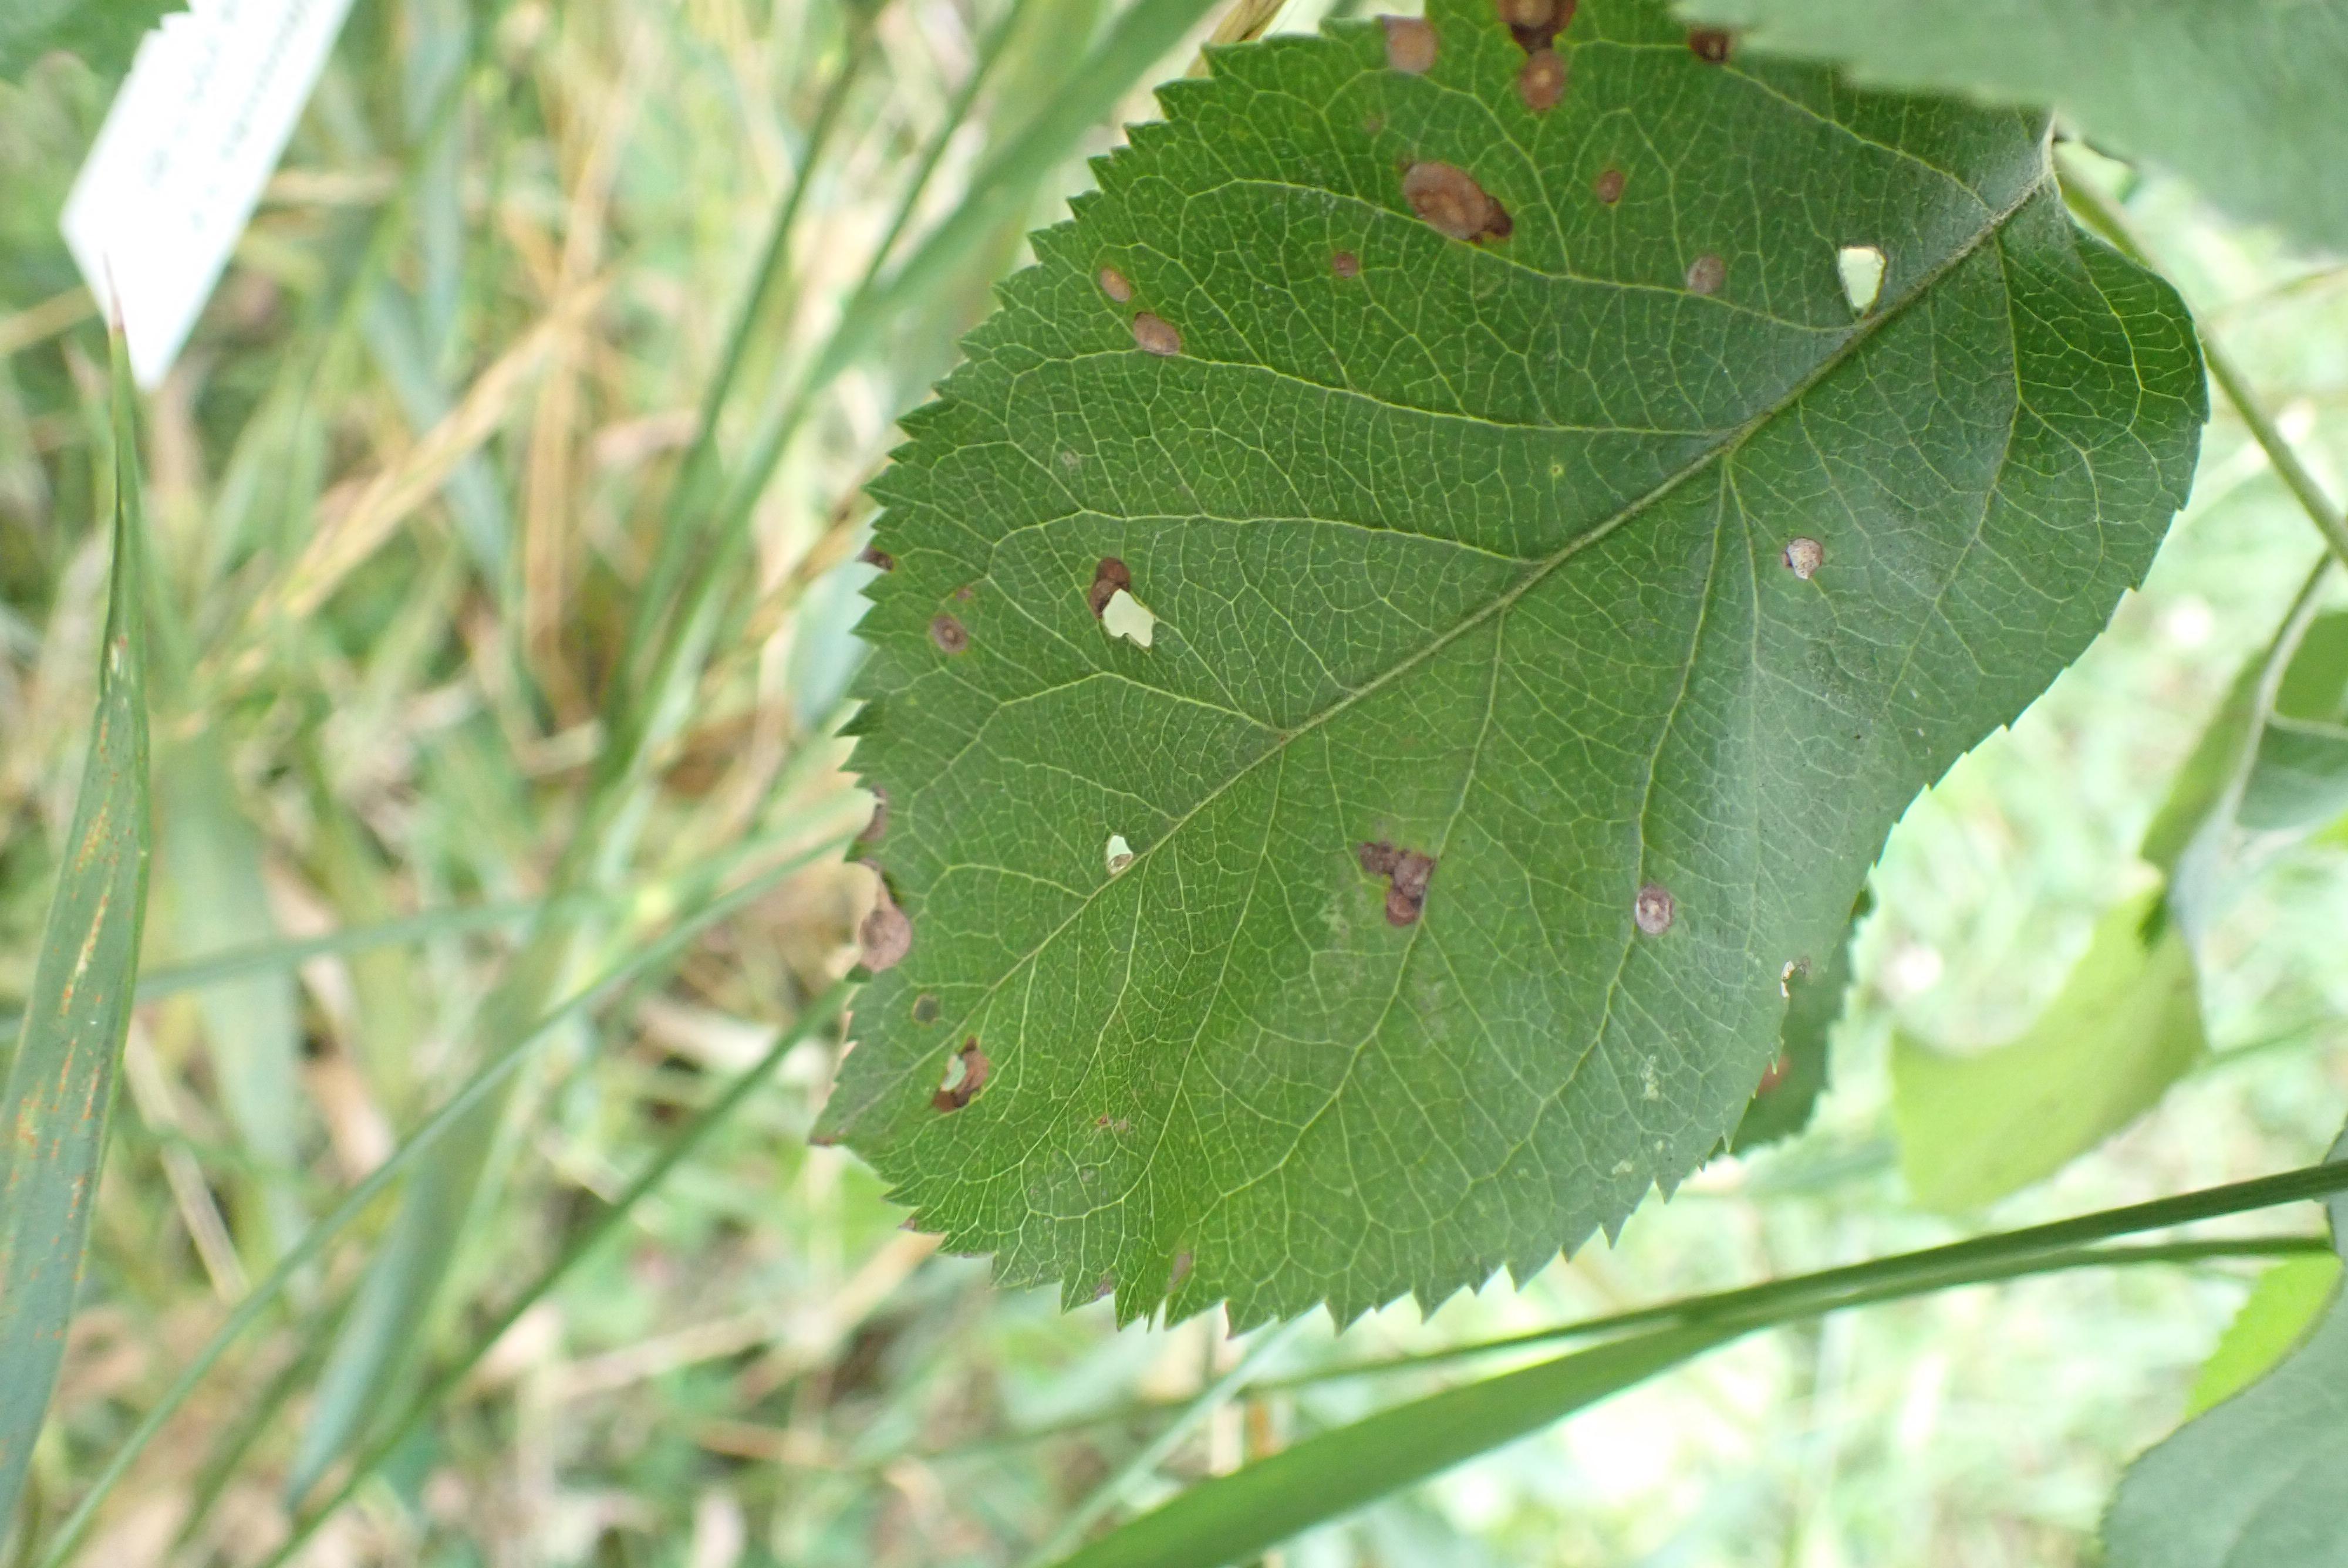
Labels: frog_eye_leaf_spot